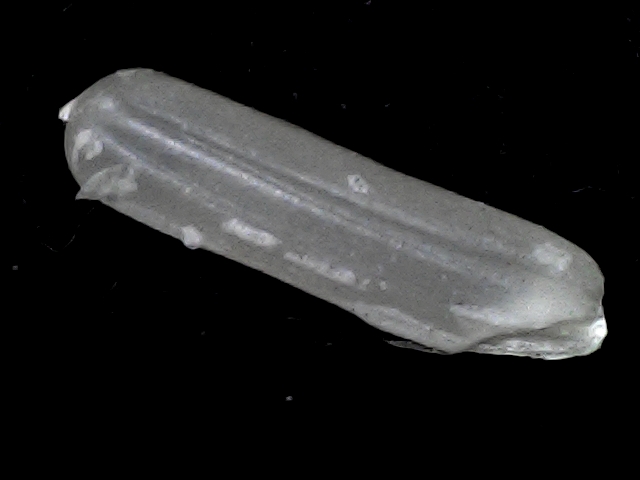
Rice variety: BD57